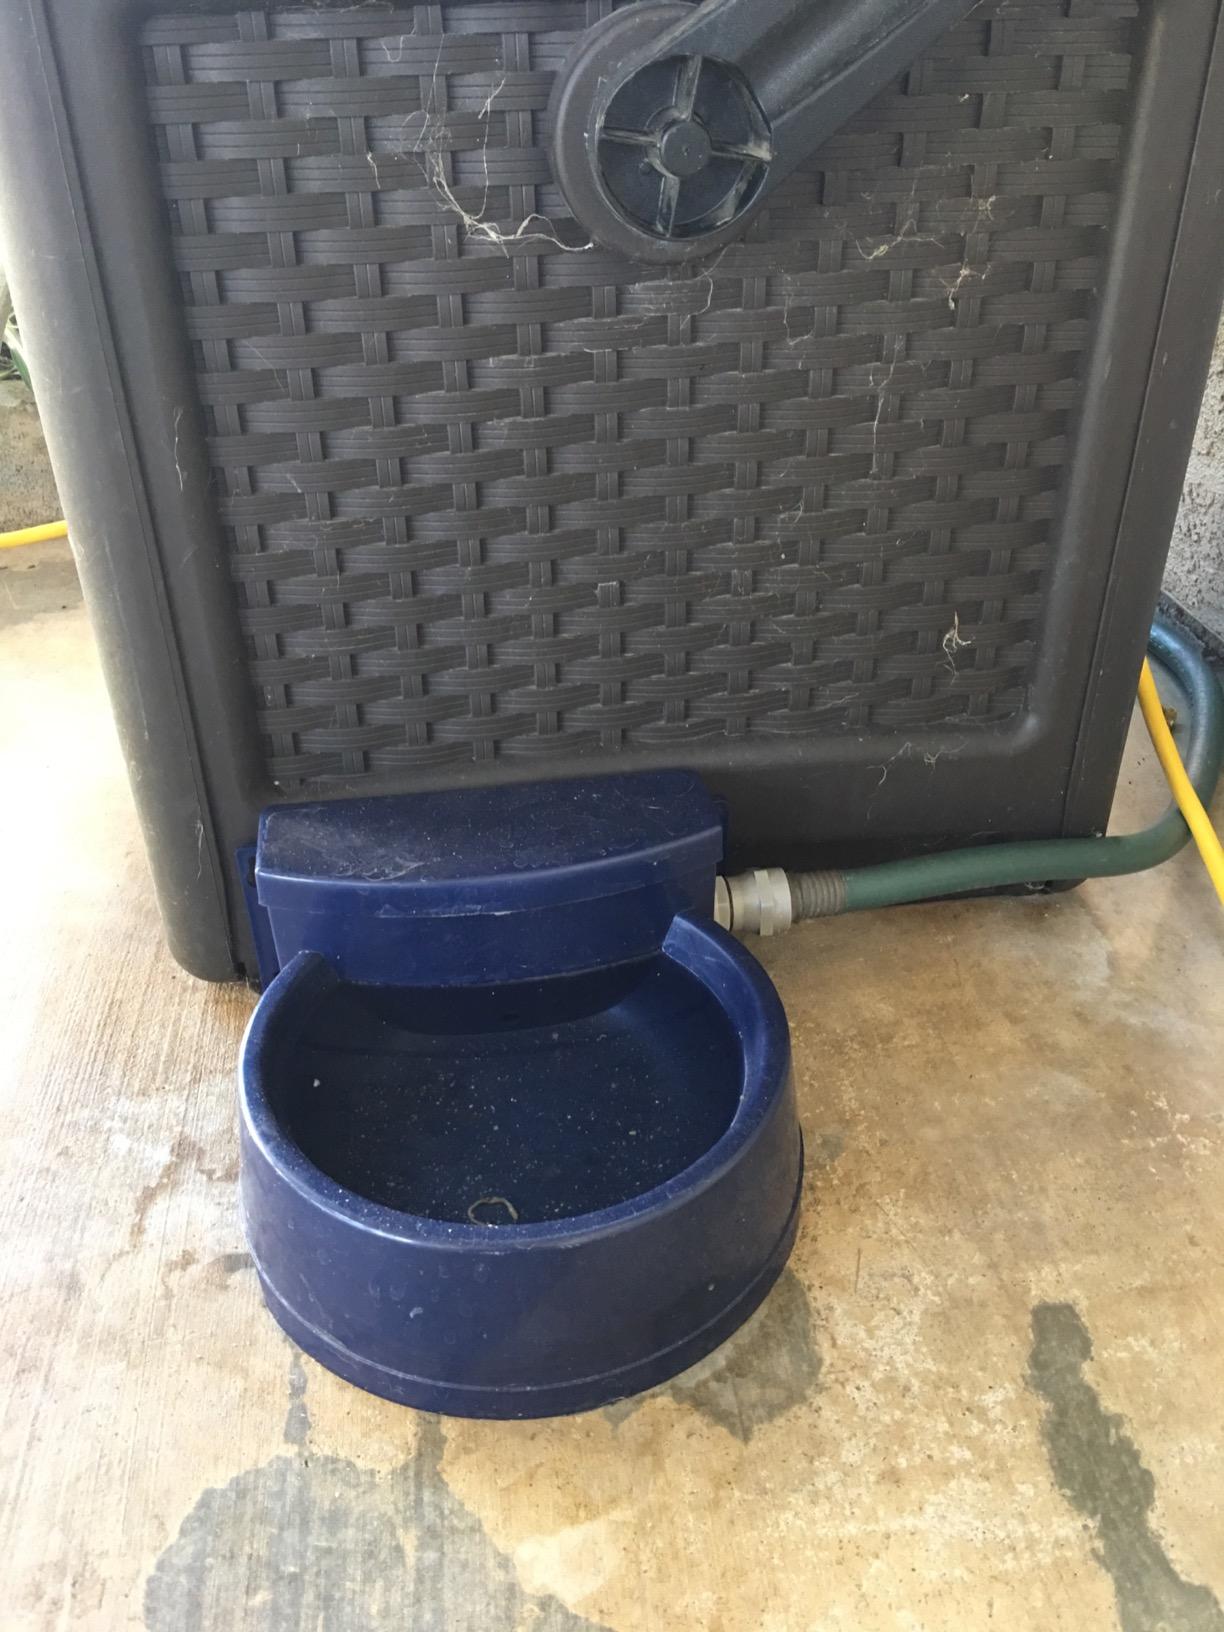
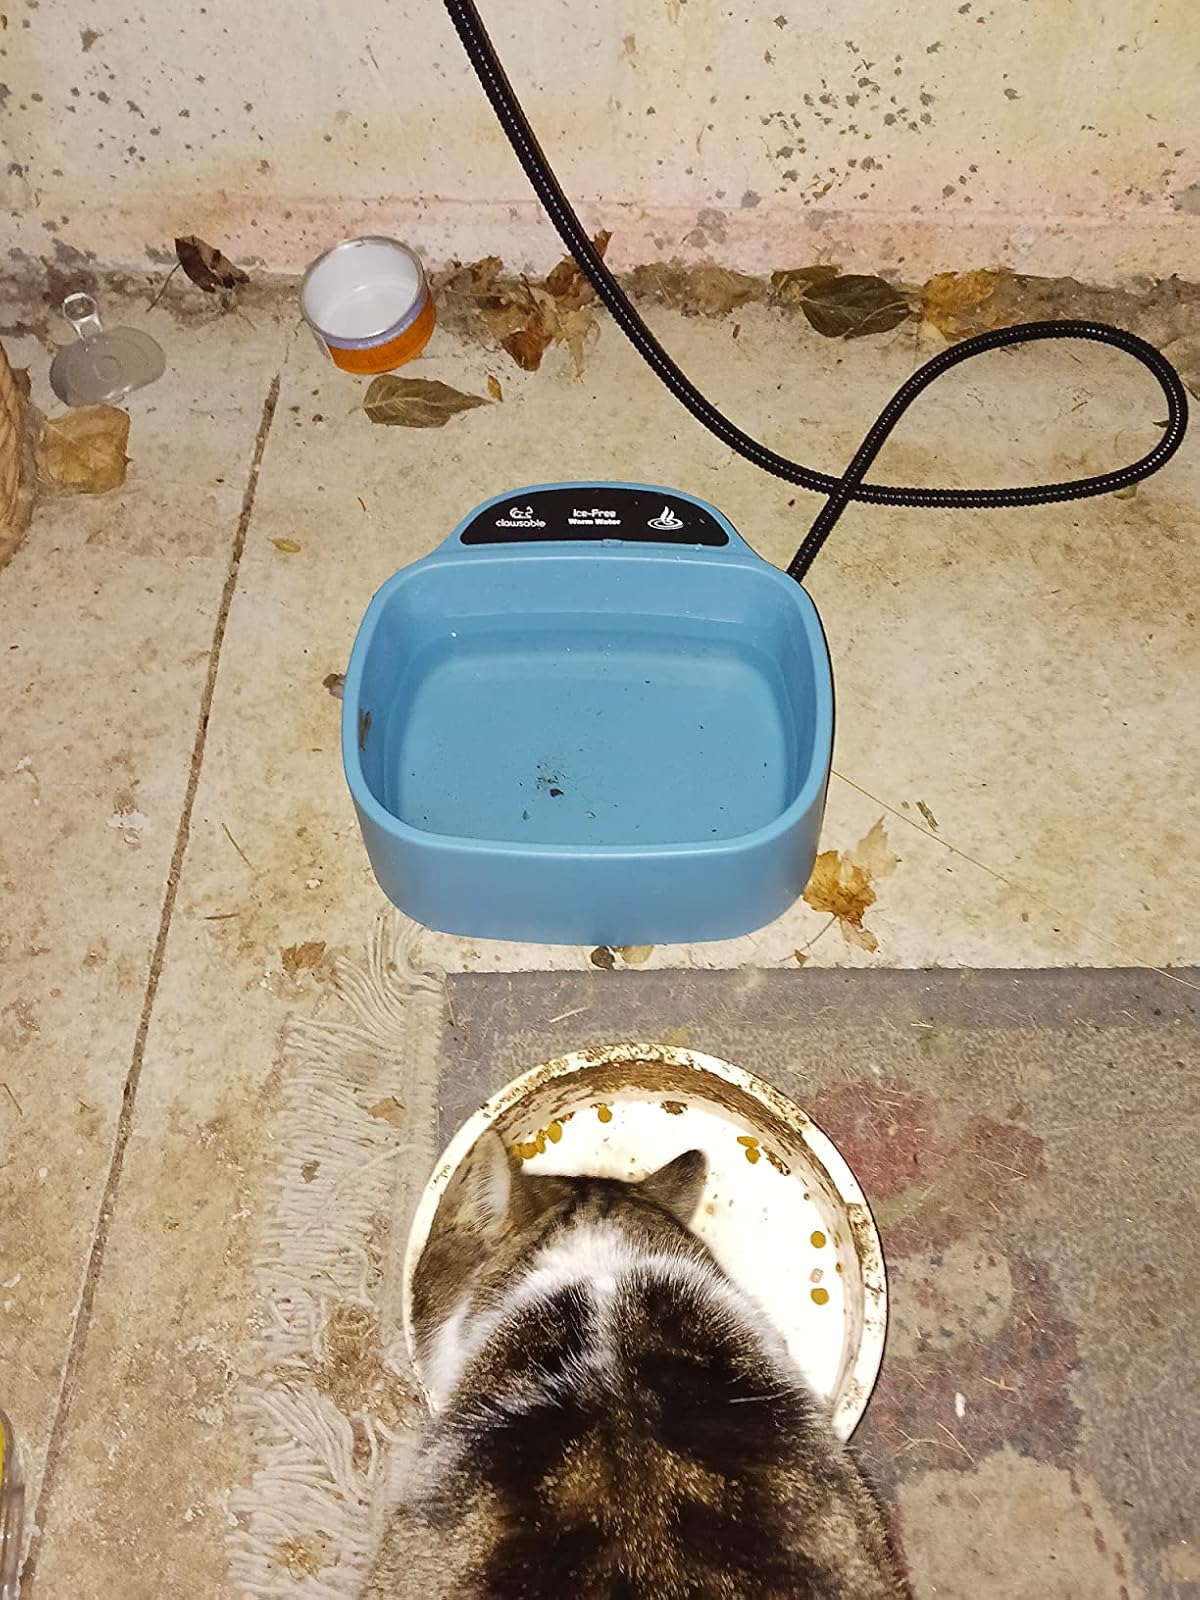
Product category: items_bowl
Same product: no